Charging station

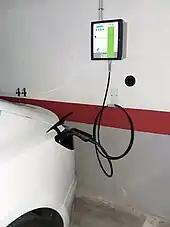
Car connected to an EV charger over a parking space

The Better Place network was the first modern attempt at the battery switching model. The Renault Fluence Z.E. was the first car enabled to adopt the approach and was offered in Israel and Denmark.